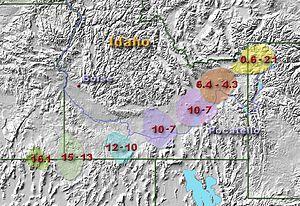
Le point chaud de Yellowstone, également appelé point chaud de Snake River Plain-Yellowstone, est un point chaud volcanique situé à Yellowstone, aux États-Unis. Il est la cause d'événements volcaniques d'importance dans les États de l'Oregon, du Nevada, de l'Idaho et du Wyoming. Il a créé une série de caldeiras, dont la Island Park Caldera, la Henry's Fork Caldera et la Bruneau-Jarbidge caldera, qui ont formé la Snake River Plain. Le point chaud est actuellement sous la caldeira de Yellowstone.